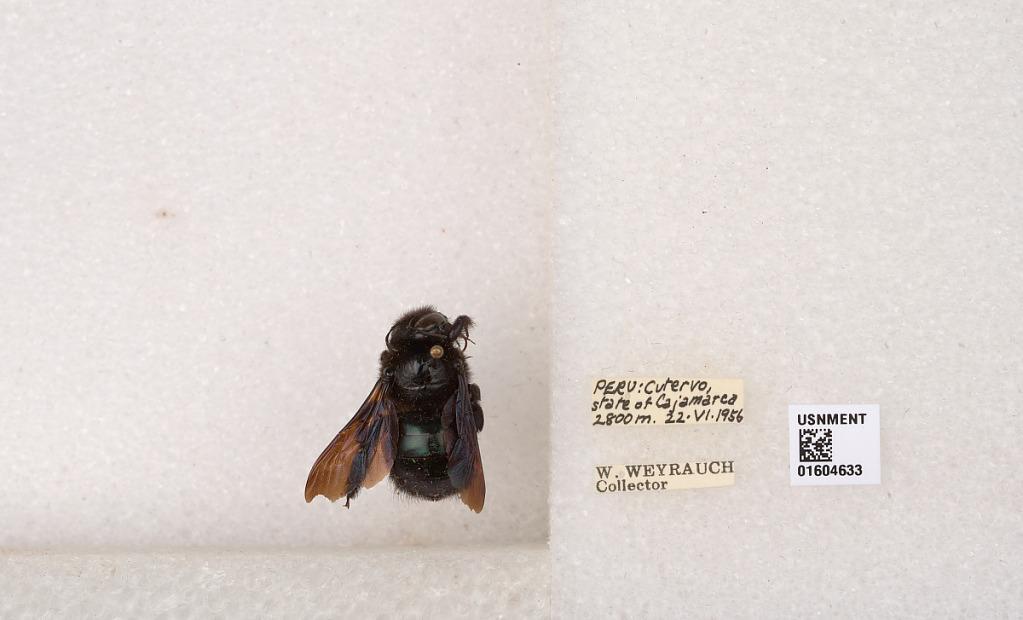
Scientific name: Xylocopa (Schonnherria) viridigastra Lepeletier
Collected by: W. Weyrauch
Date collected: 1956-6-22
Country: United States
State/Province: Peru
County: Cajamarco
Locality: Cutervo